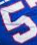
Number: 5